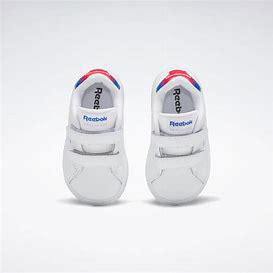
Brand: Reebok
Model: Royal Complete CLN 2